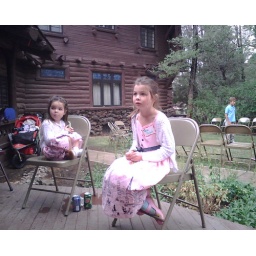
My girls at their &amp;quot;ancestral&amp;quot; home in Flagstaff. Sent wirelessly via BlackBerry from T-Mobile.